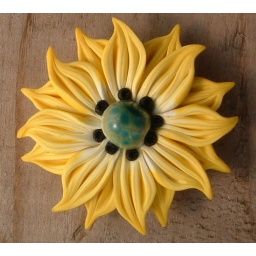
The glass bead center of this flower was handmade by gimmebeads.etsy